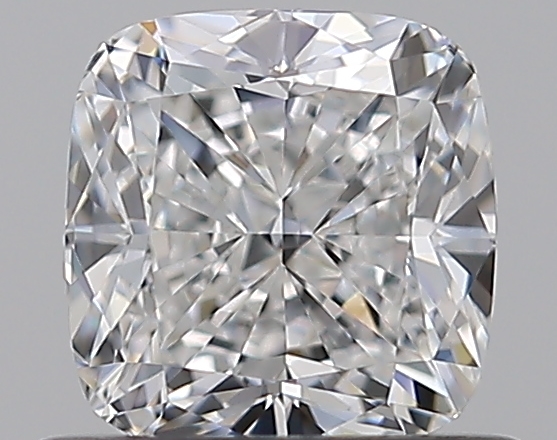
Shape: cushion
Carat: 0.76
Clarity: VVS1
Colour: F
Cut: EX
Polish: EX
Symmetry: VG
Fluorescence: N
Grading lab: GIA
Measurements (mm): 5.1 x 4.96 x 3.44